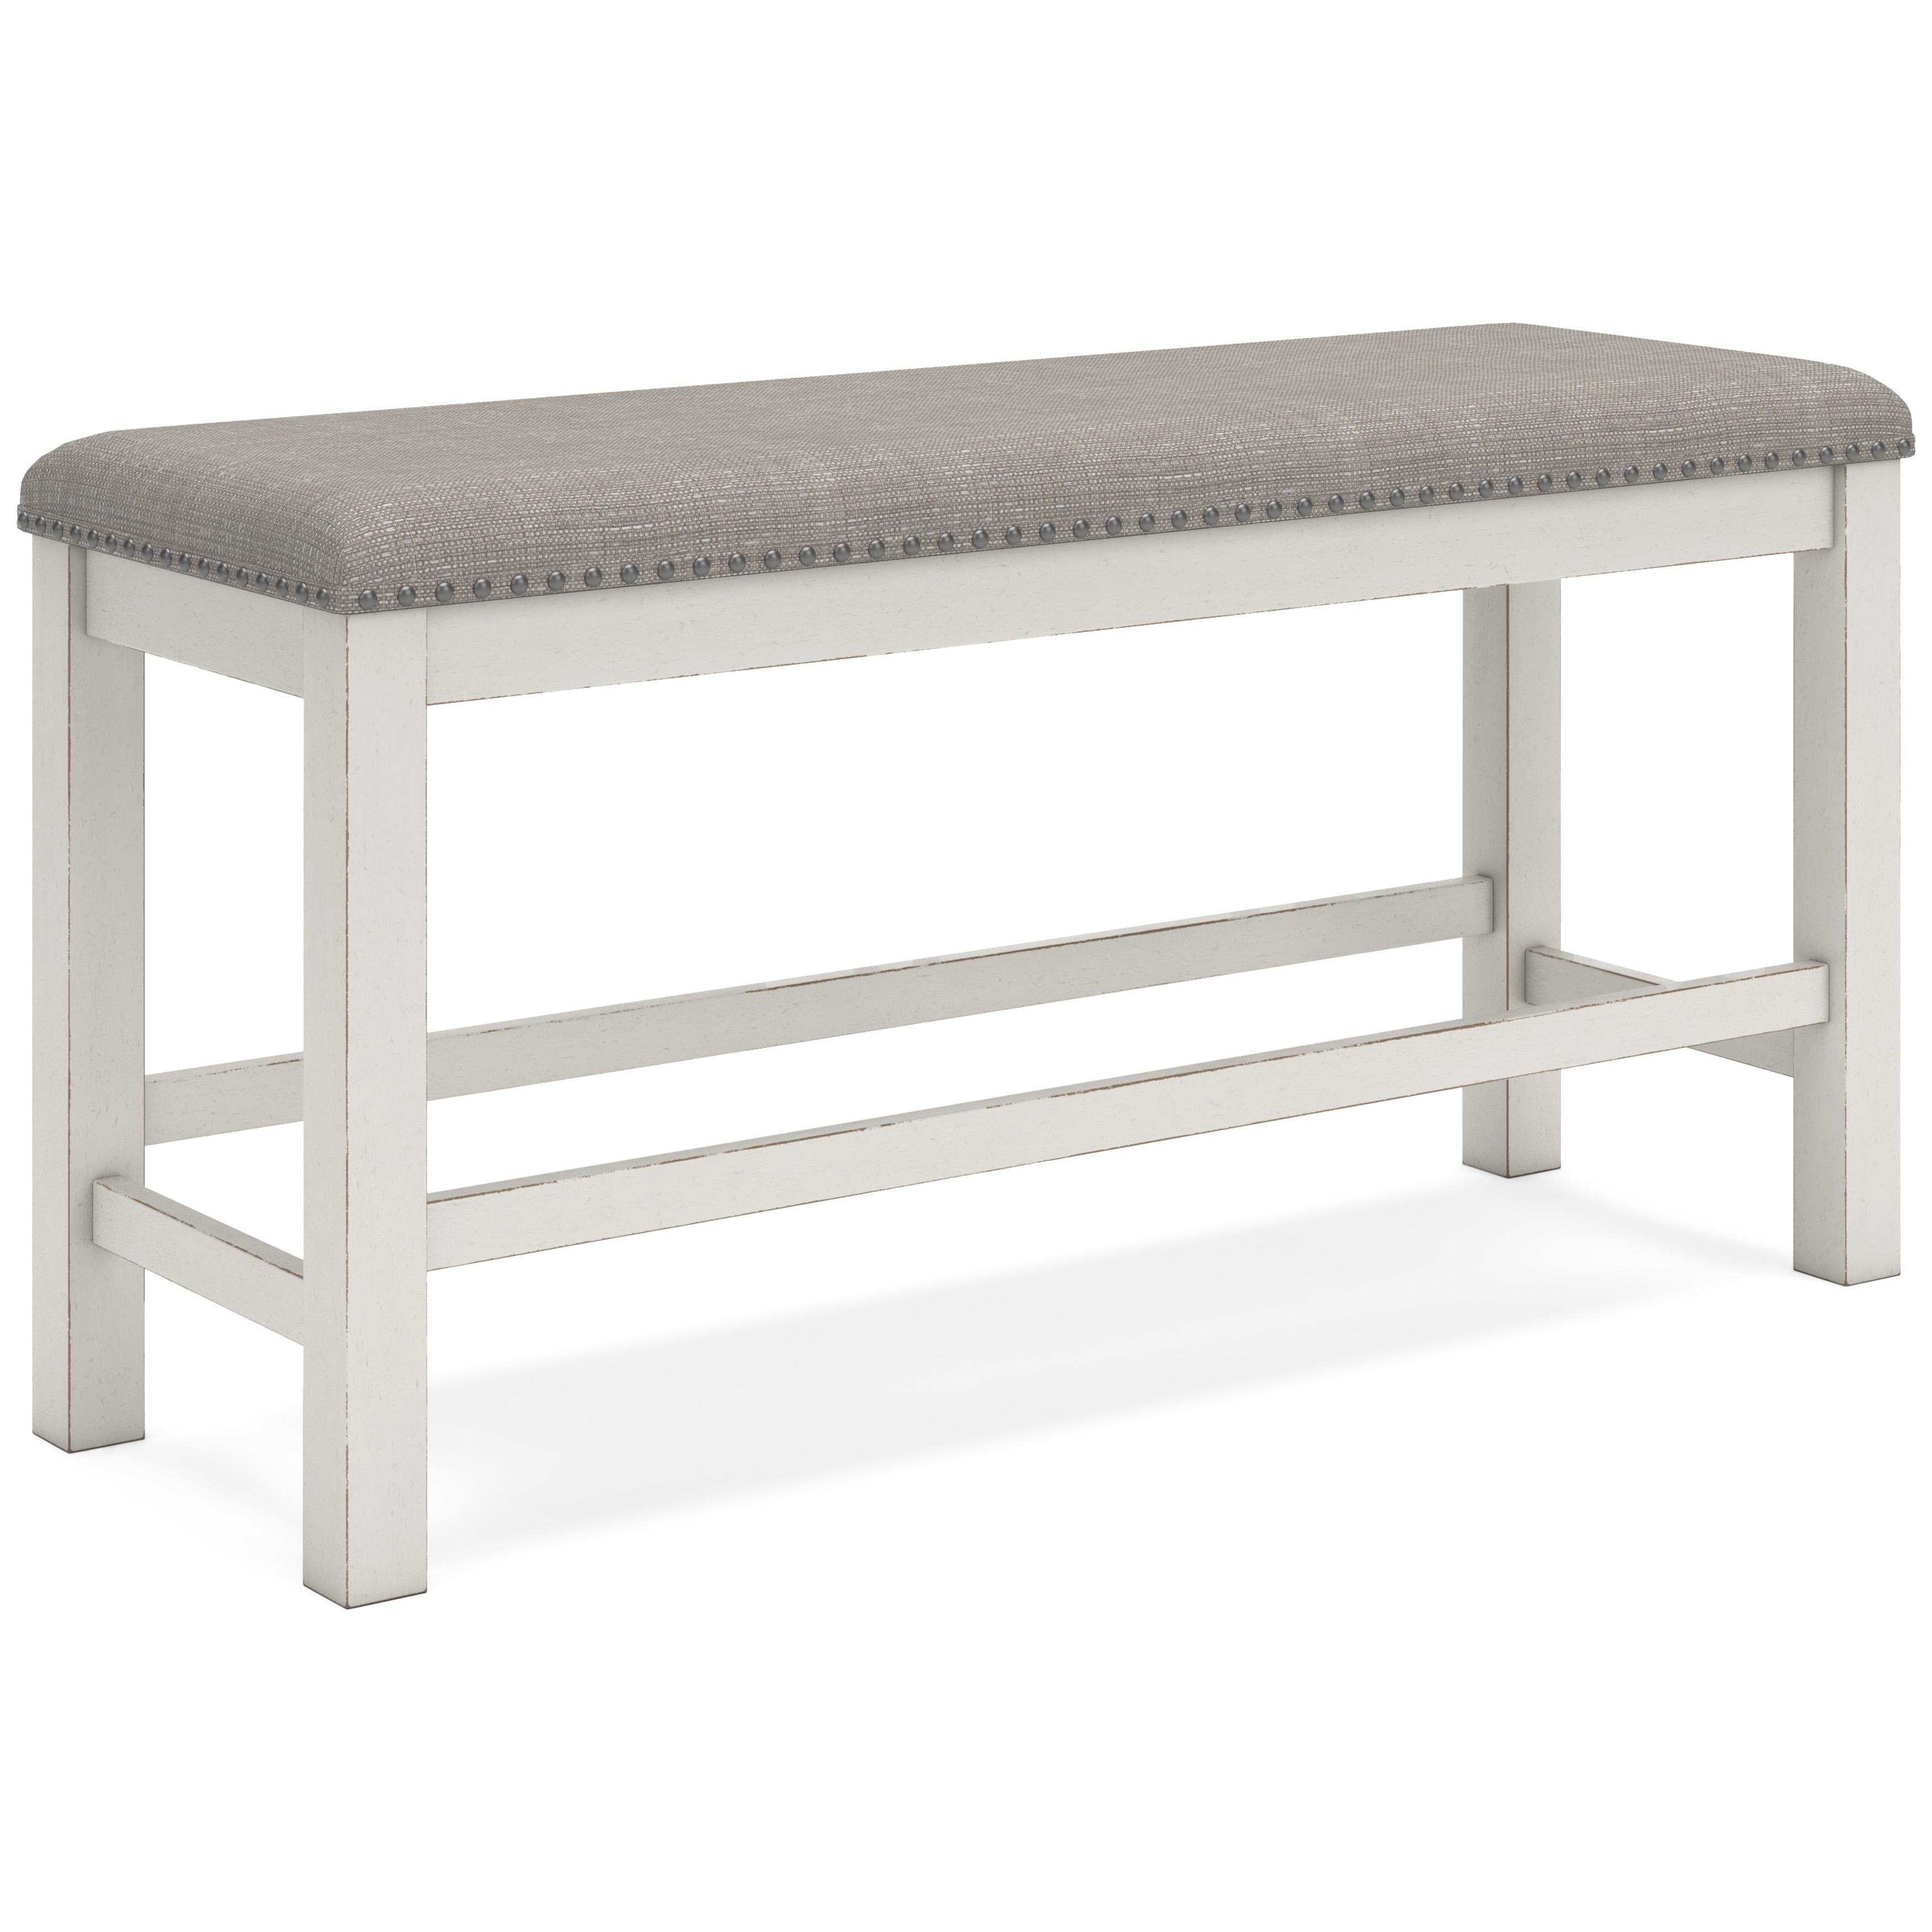
Diamond Modern Furniture Exclusive Design Robbinsdale Counter Height Bench D642-09
This counter height dining bench is sure to impress come mealtime. With its white finish and light gray upholstery, farmhouse-style seating has never been so fashionable. All that’s missing is you and your family.
Brand: Diamond Modern Furniture Exclusive Design
Category: Furniture > Benches > Kitchen & Dining Benches